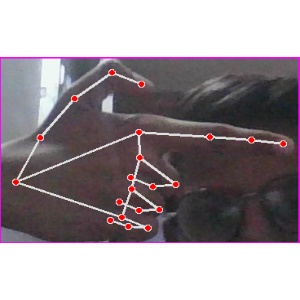
अक्षर: ब